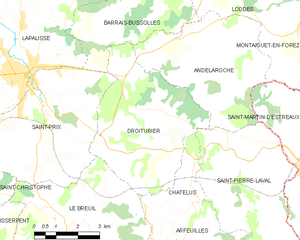
Carte des communes françaises: Droiturier